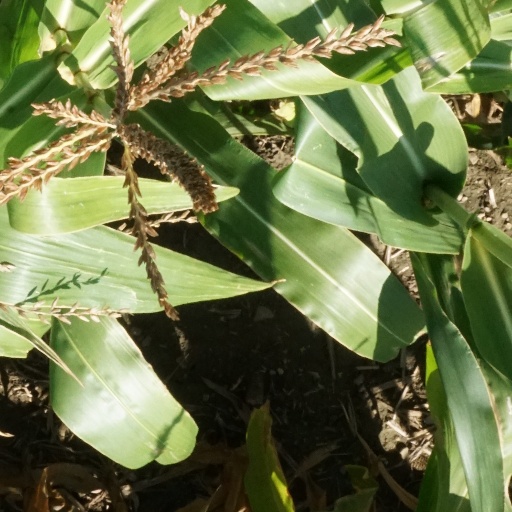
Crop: maize; corn